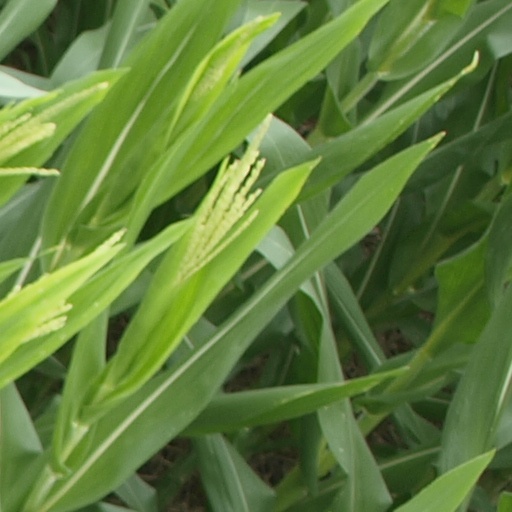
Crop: maize; corn